Clint Newton

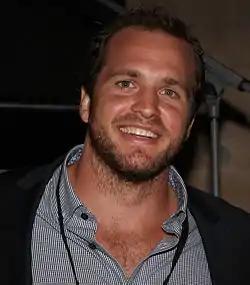
Newton in 2013

On 6 September 2013, Newton signed a 1-year contract to return to the Newcastle Knights.